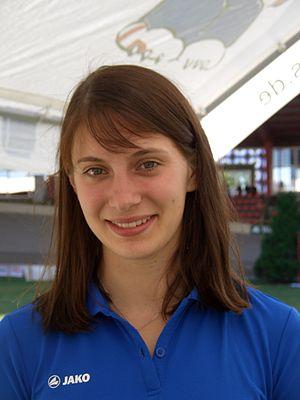
Miriam Welte, née le 9 décembre 1986 à Kaiserslautern, est une coureuse cycliste allemande, spécialiste des épreuves de vitesse sur piste. Elle a notamment été championne olympique de vitesse par équipes en 2012 avec Kristina Vogel. Elle a également remporté à quatre reprises le championnat du monde de vitesse par équipes en 2012, 2013, 2014 et 2018, et à deux reprises le championnat du monde du 500 mètres en 2014 et 2018.